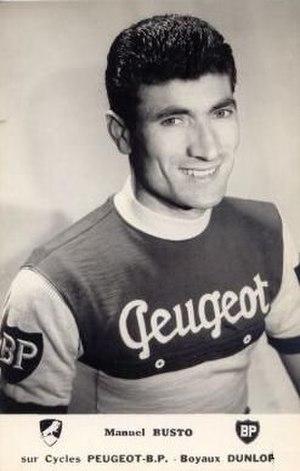
Manuel Busto, coureur cycliste
Emmanuel Busto, né le 1ᵉʳ octobre 1932 à Cransac et mort le 9 octobre 2017 à Saint-Rémy-de-Provence, est un coureur cycliste professionnel français.